Lawrence baronets

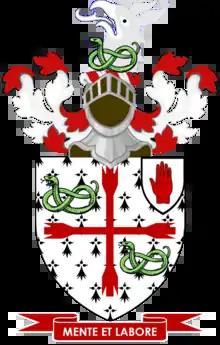
Arms: Ermine a Cross Raguly Gules in the 1st and 4th quarters a Serpent nowed proper; Crest: A Griffin's Head couped Argent in front thereof a Serpent nowed proper; Motto: Mente Et Labore (By mind and work)

The heir apparent is the current holder's son Thomas Lyttelton de Froidmont Lawrence (born 1985).